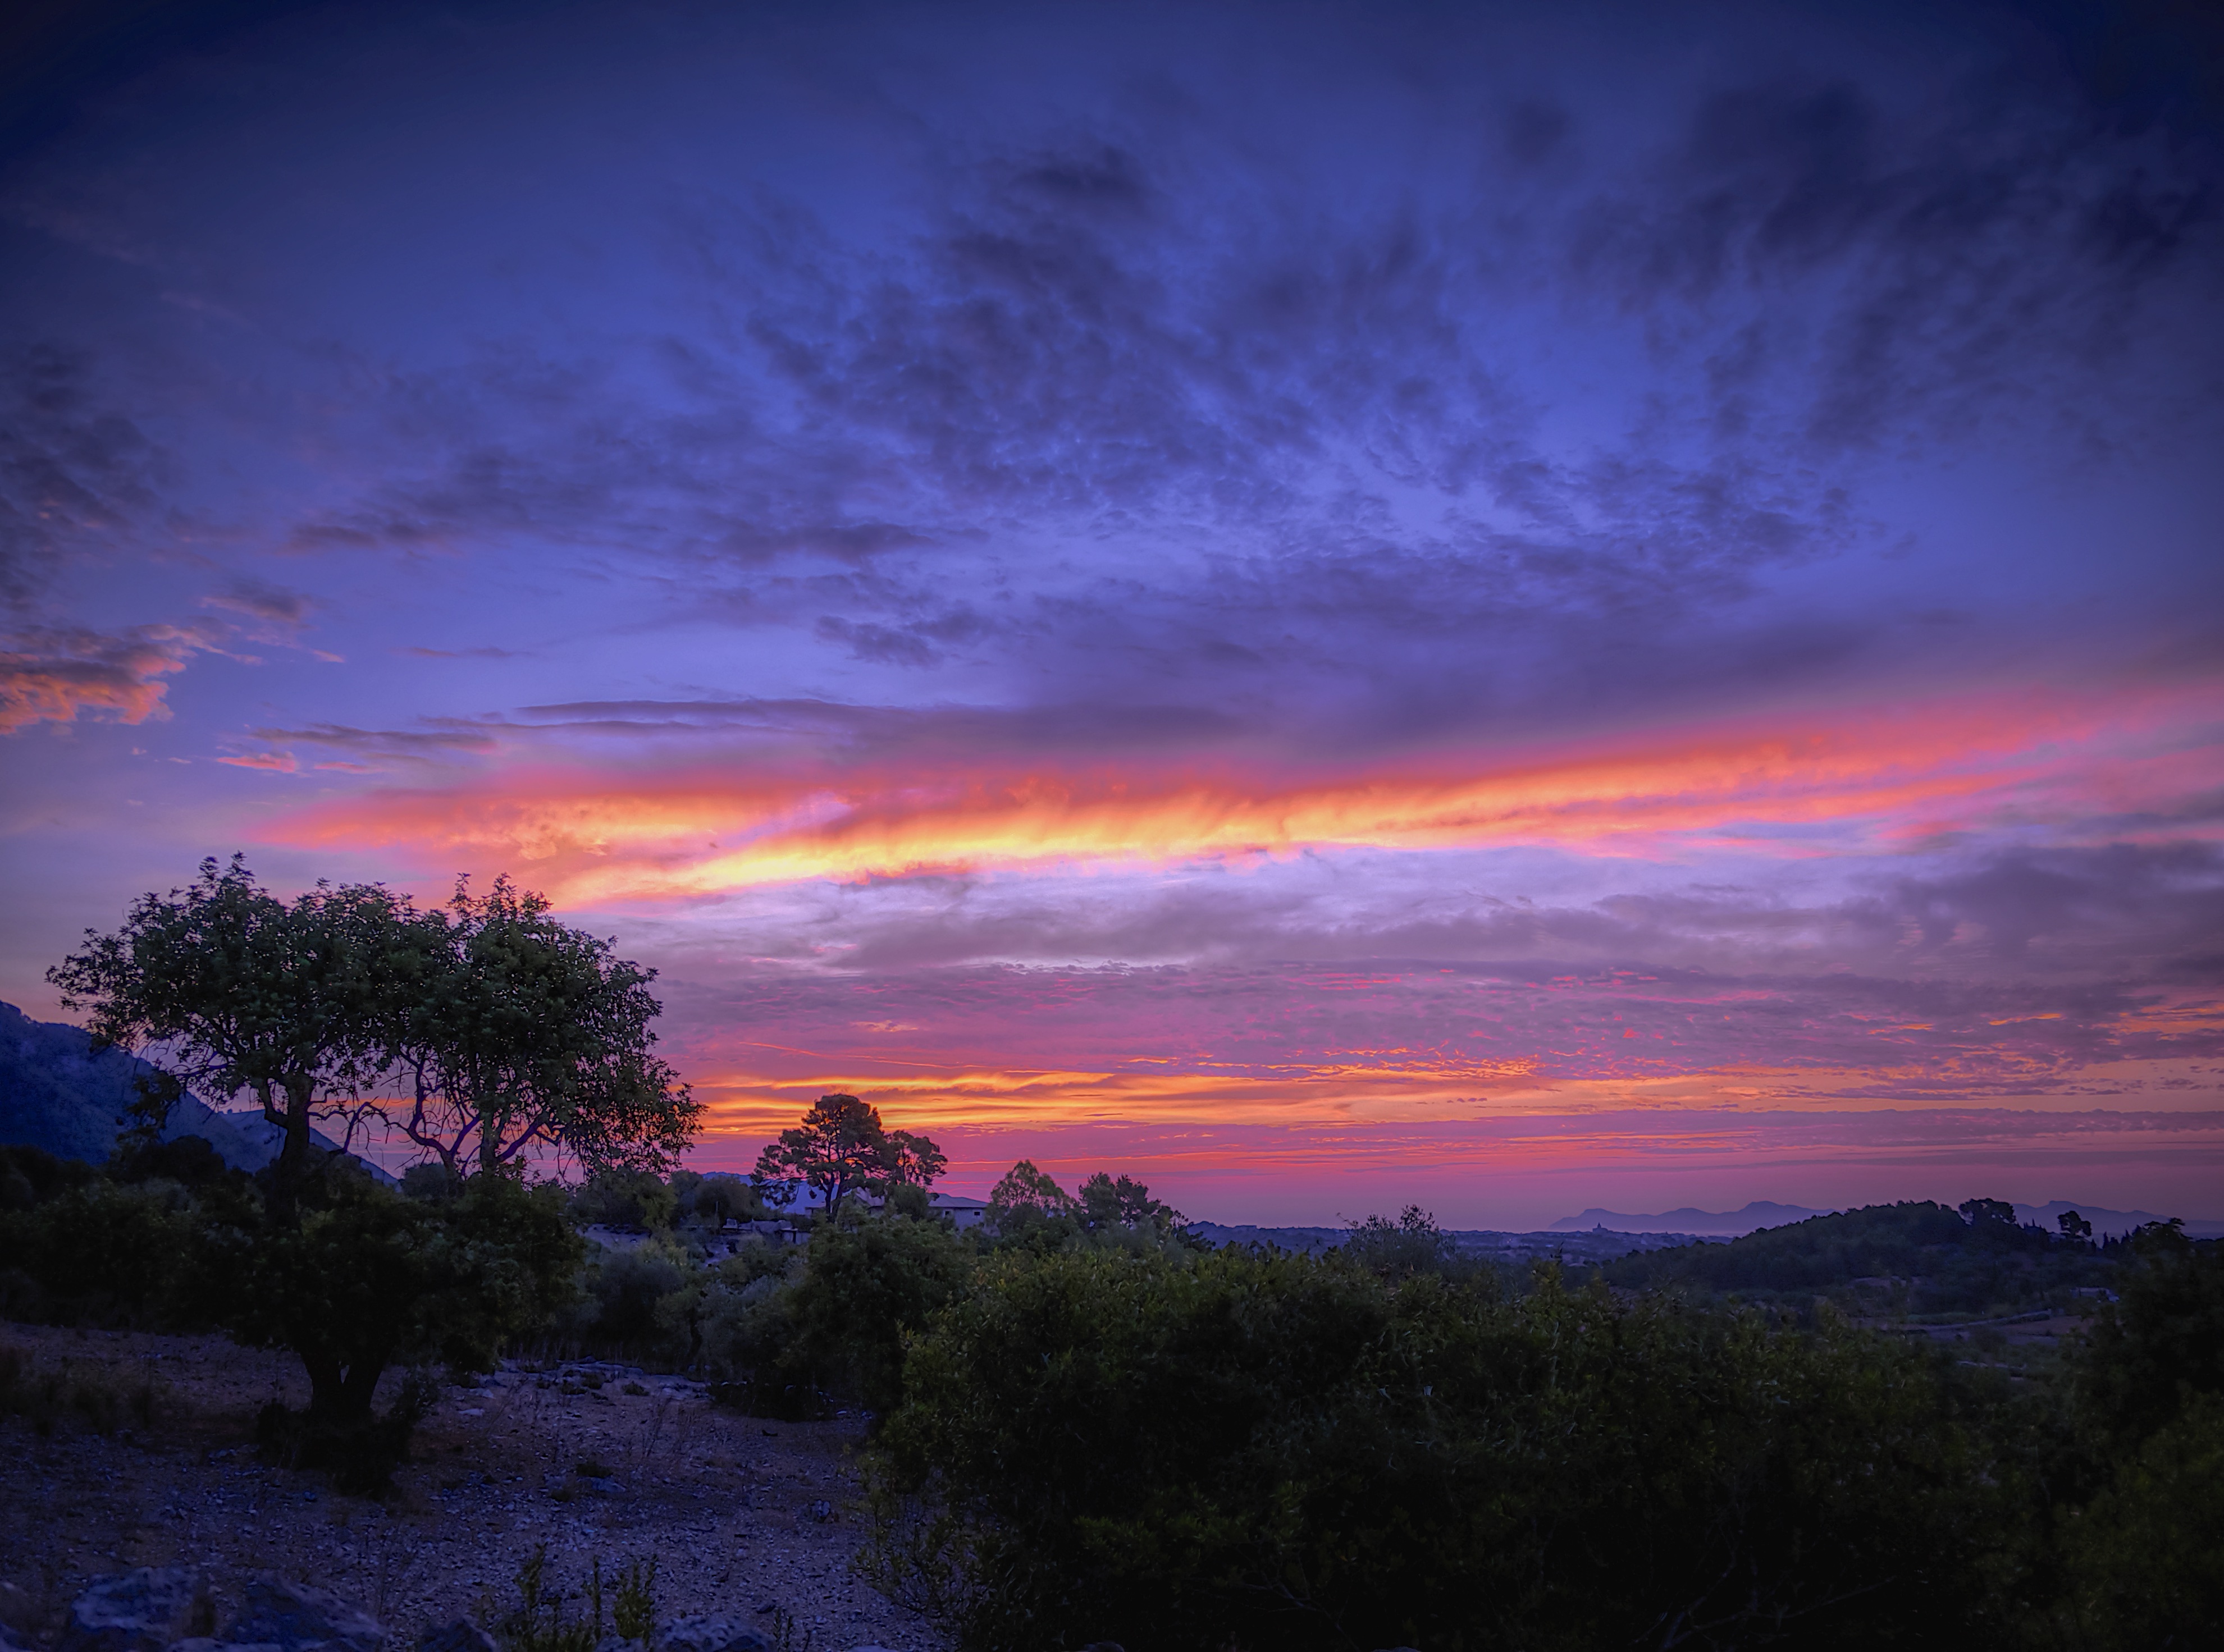
landscape, nature, horizon, mountain, cloud, sky, sunrise, sunset, morning, leaf, hill, dawn, atmosphere, summer, dusk, idyllic, evening, orange, shadow, island, romantic, blue, garden, height, trees, clouds, spain, mallorca, mood, atmospheric, afterglow, balearic islands, meteorological phenomenon, red sky at morning